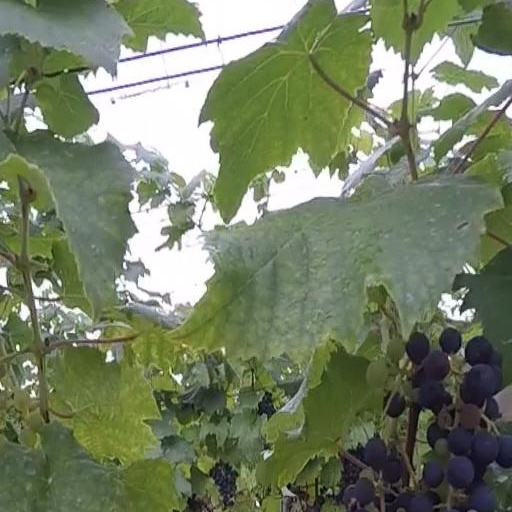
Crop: grape